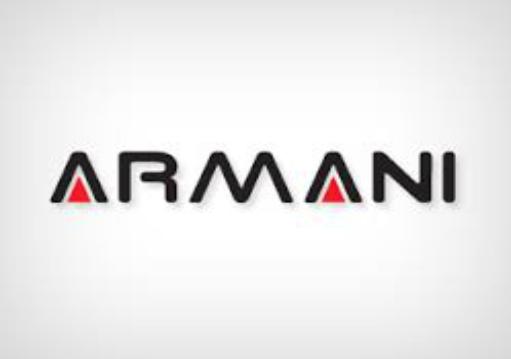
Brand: Armani
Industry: Clothes